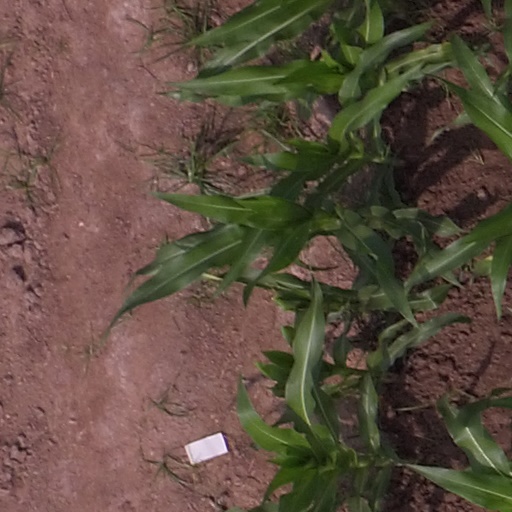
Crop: maize; corn